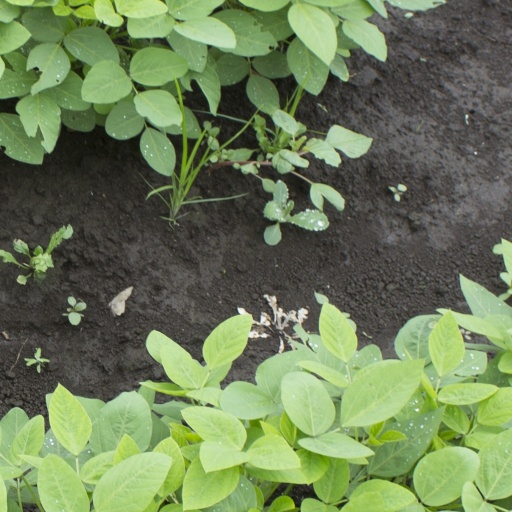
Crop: soybean